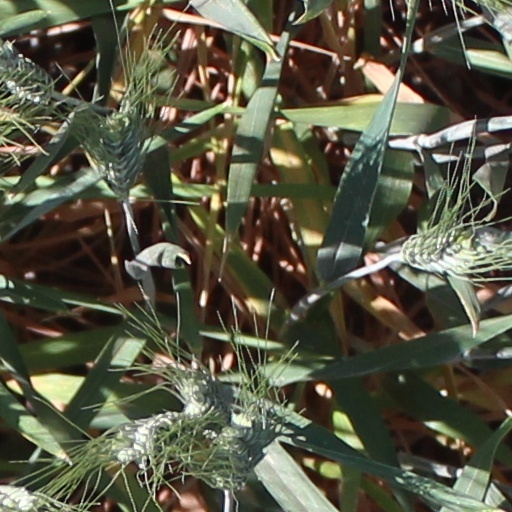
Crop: wheat